San Telmo Island

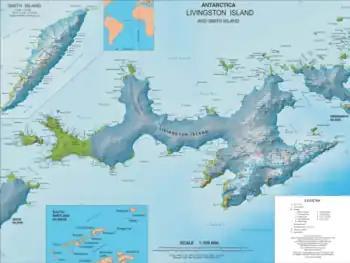
Topographic map of Livingston Island.

San Telmo Island (a.k.a. Telmo Island) is an island forming the west side of Shirreff Cove on the north-west coast of Ioannes Paulus II Peninsula, Livingston Island in the South Shetland Islands of Antarctica. It has a surface area of .